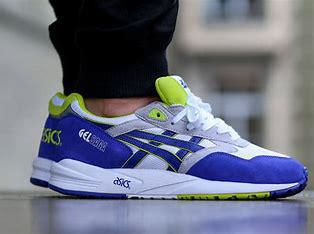
Brand: Asics
Model: Gel Saga